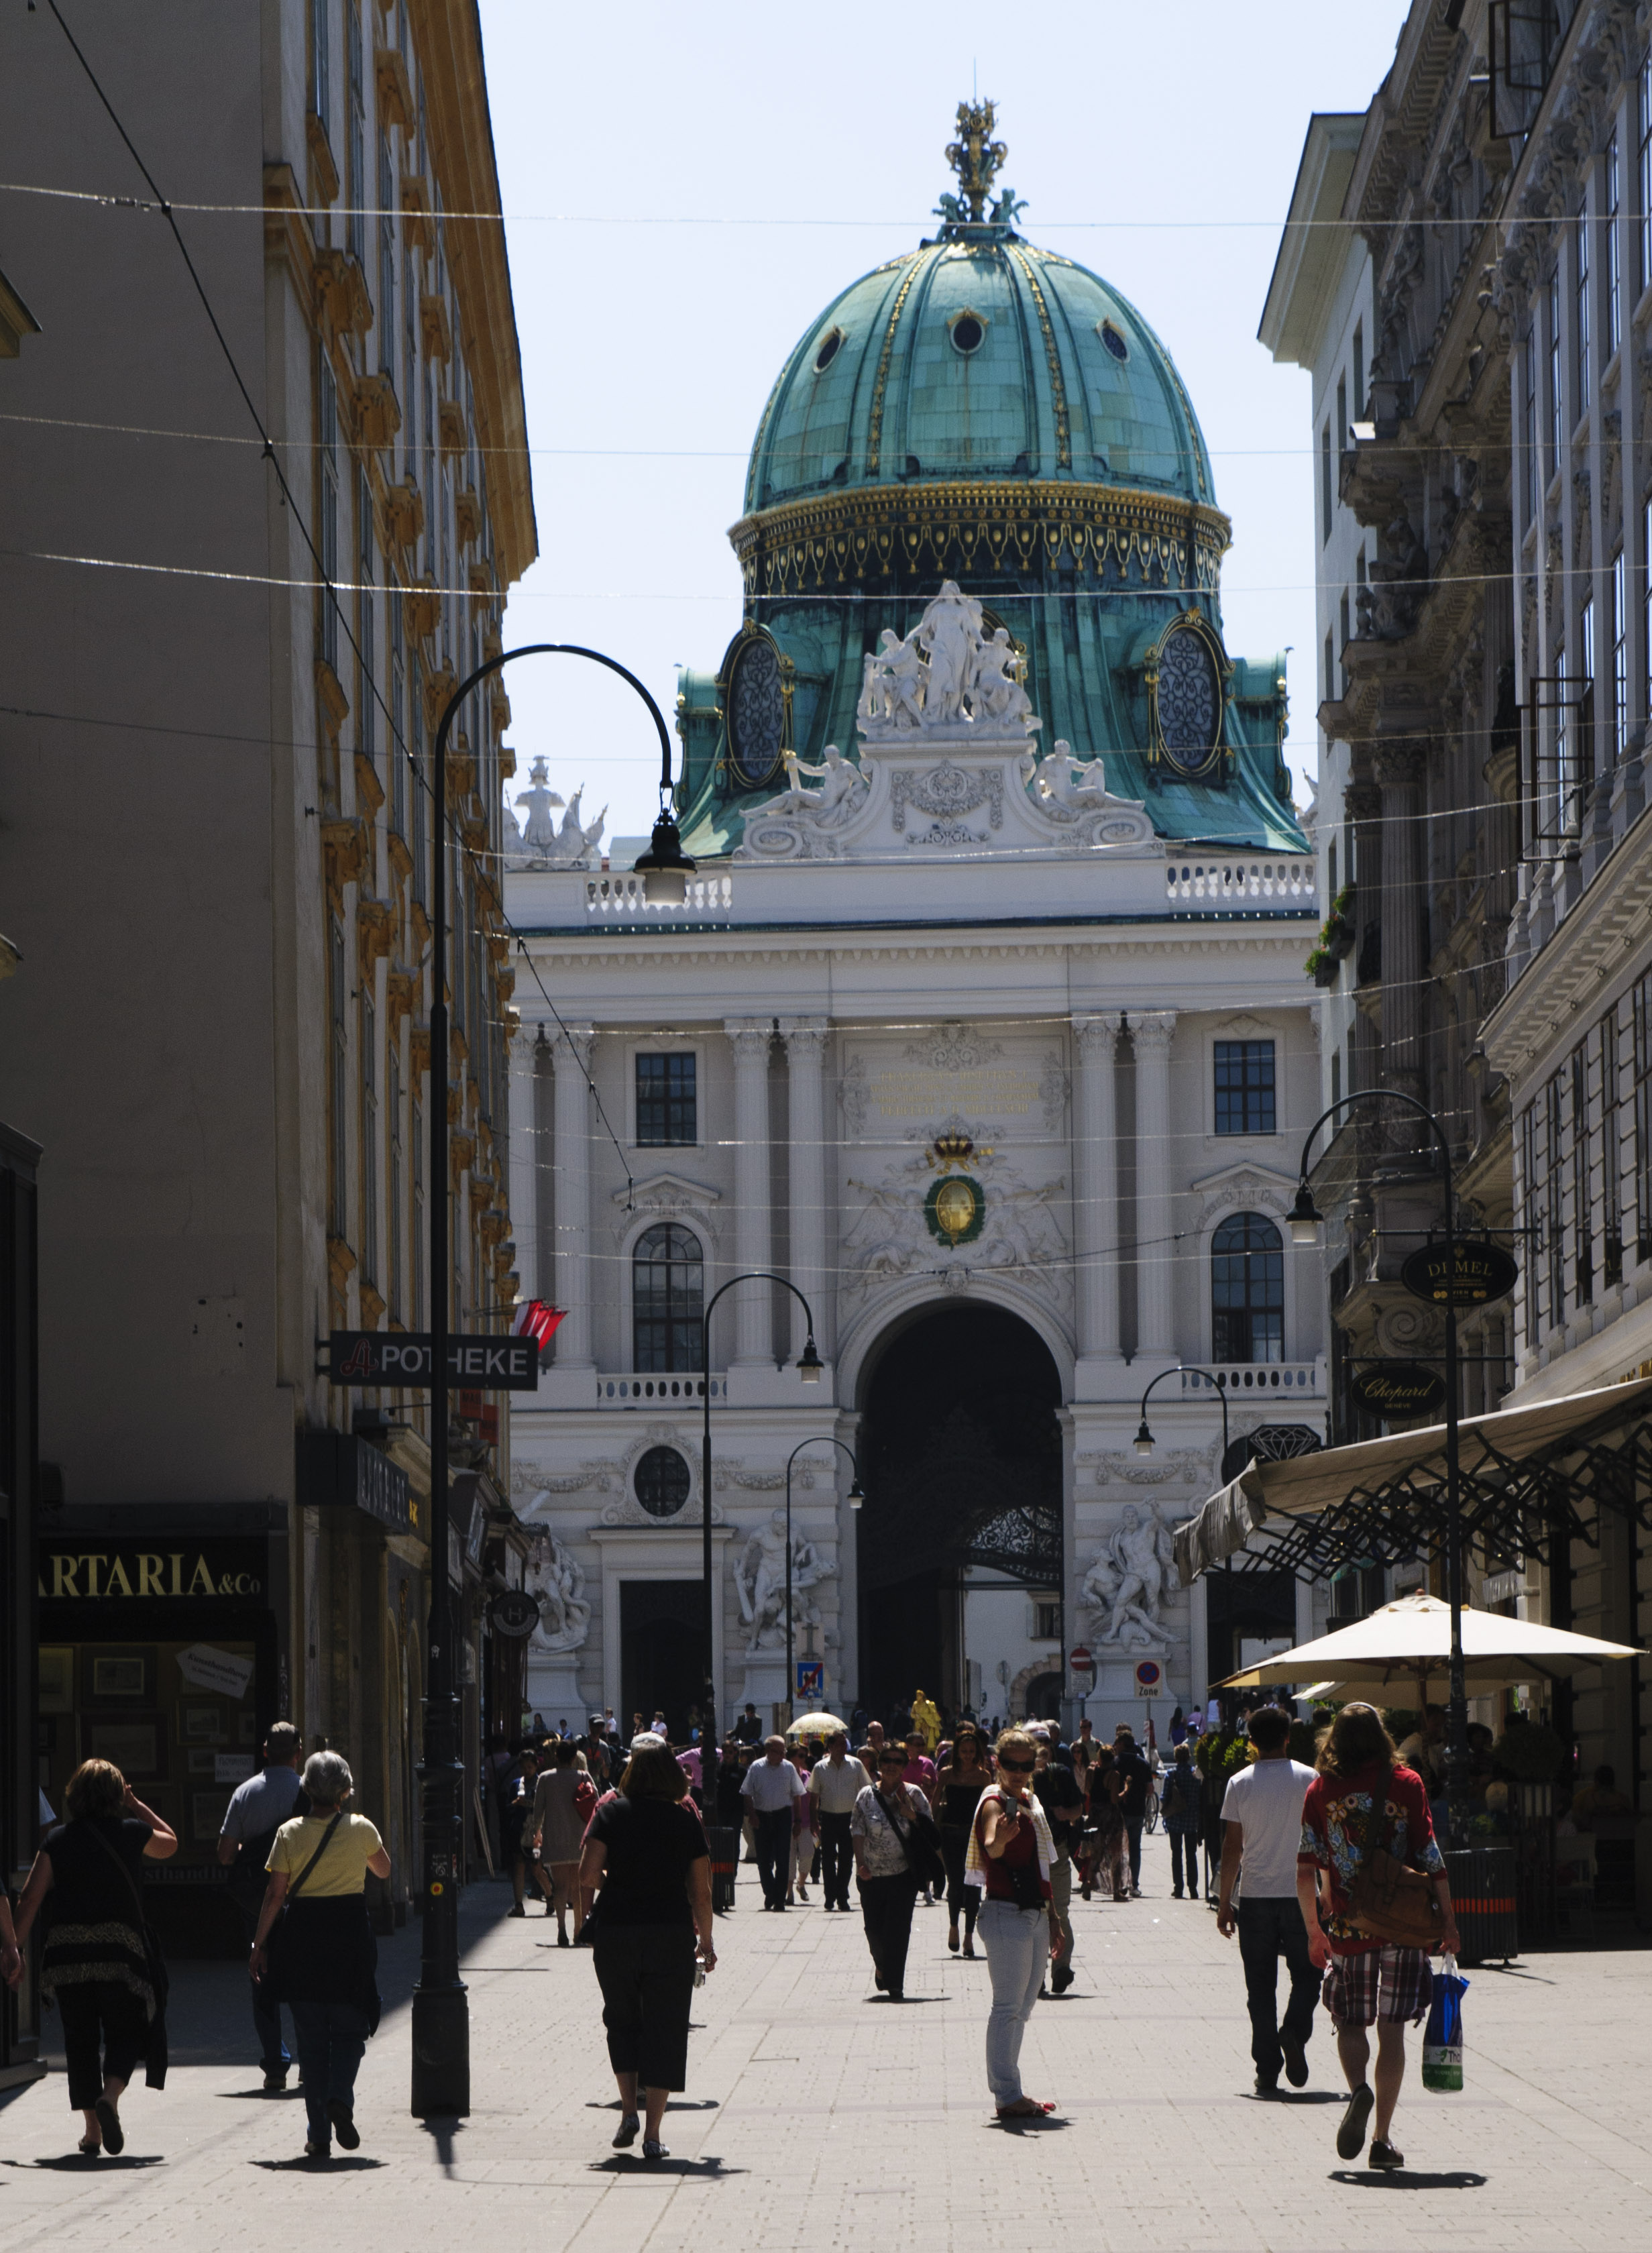
pedestrian, winter, architecture, building, city, downtown, travel, plaza, landmark, cathedral, nikon, tourism, place of worship, vienna, town square, d300, vien, human settlement